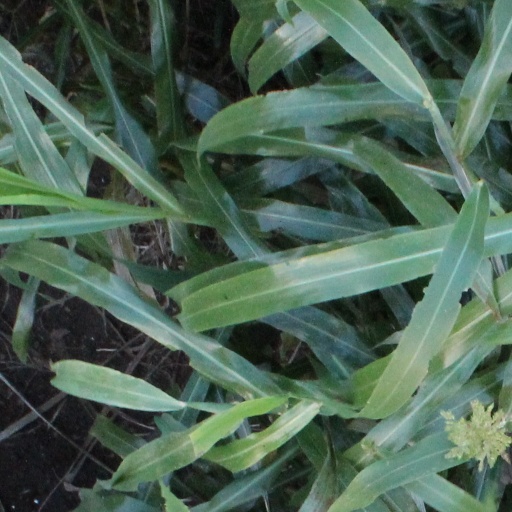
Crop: sorghum